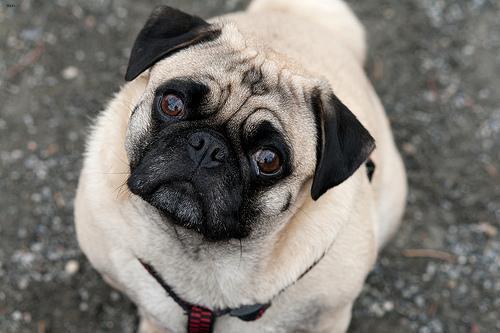
pug